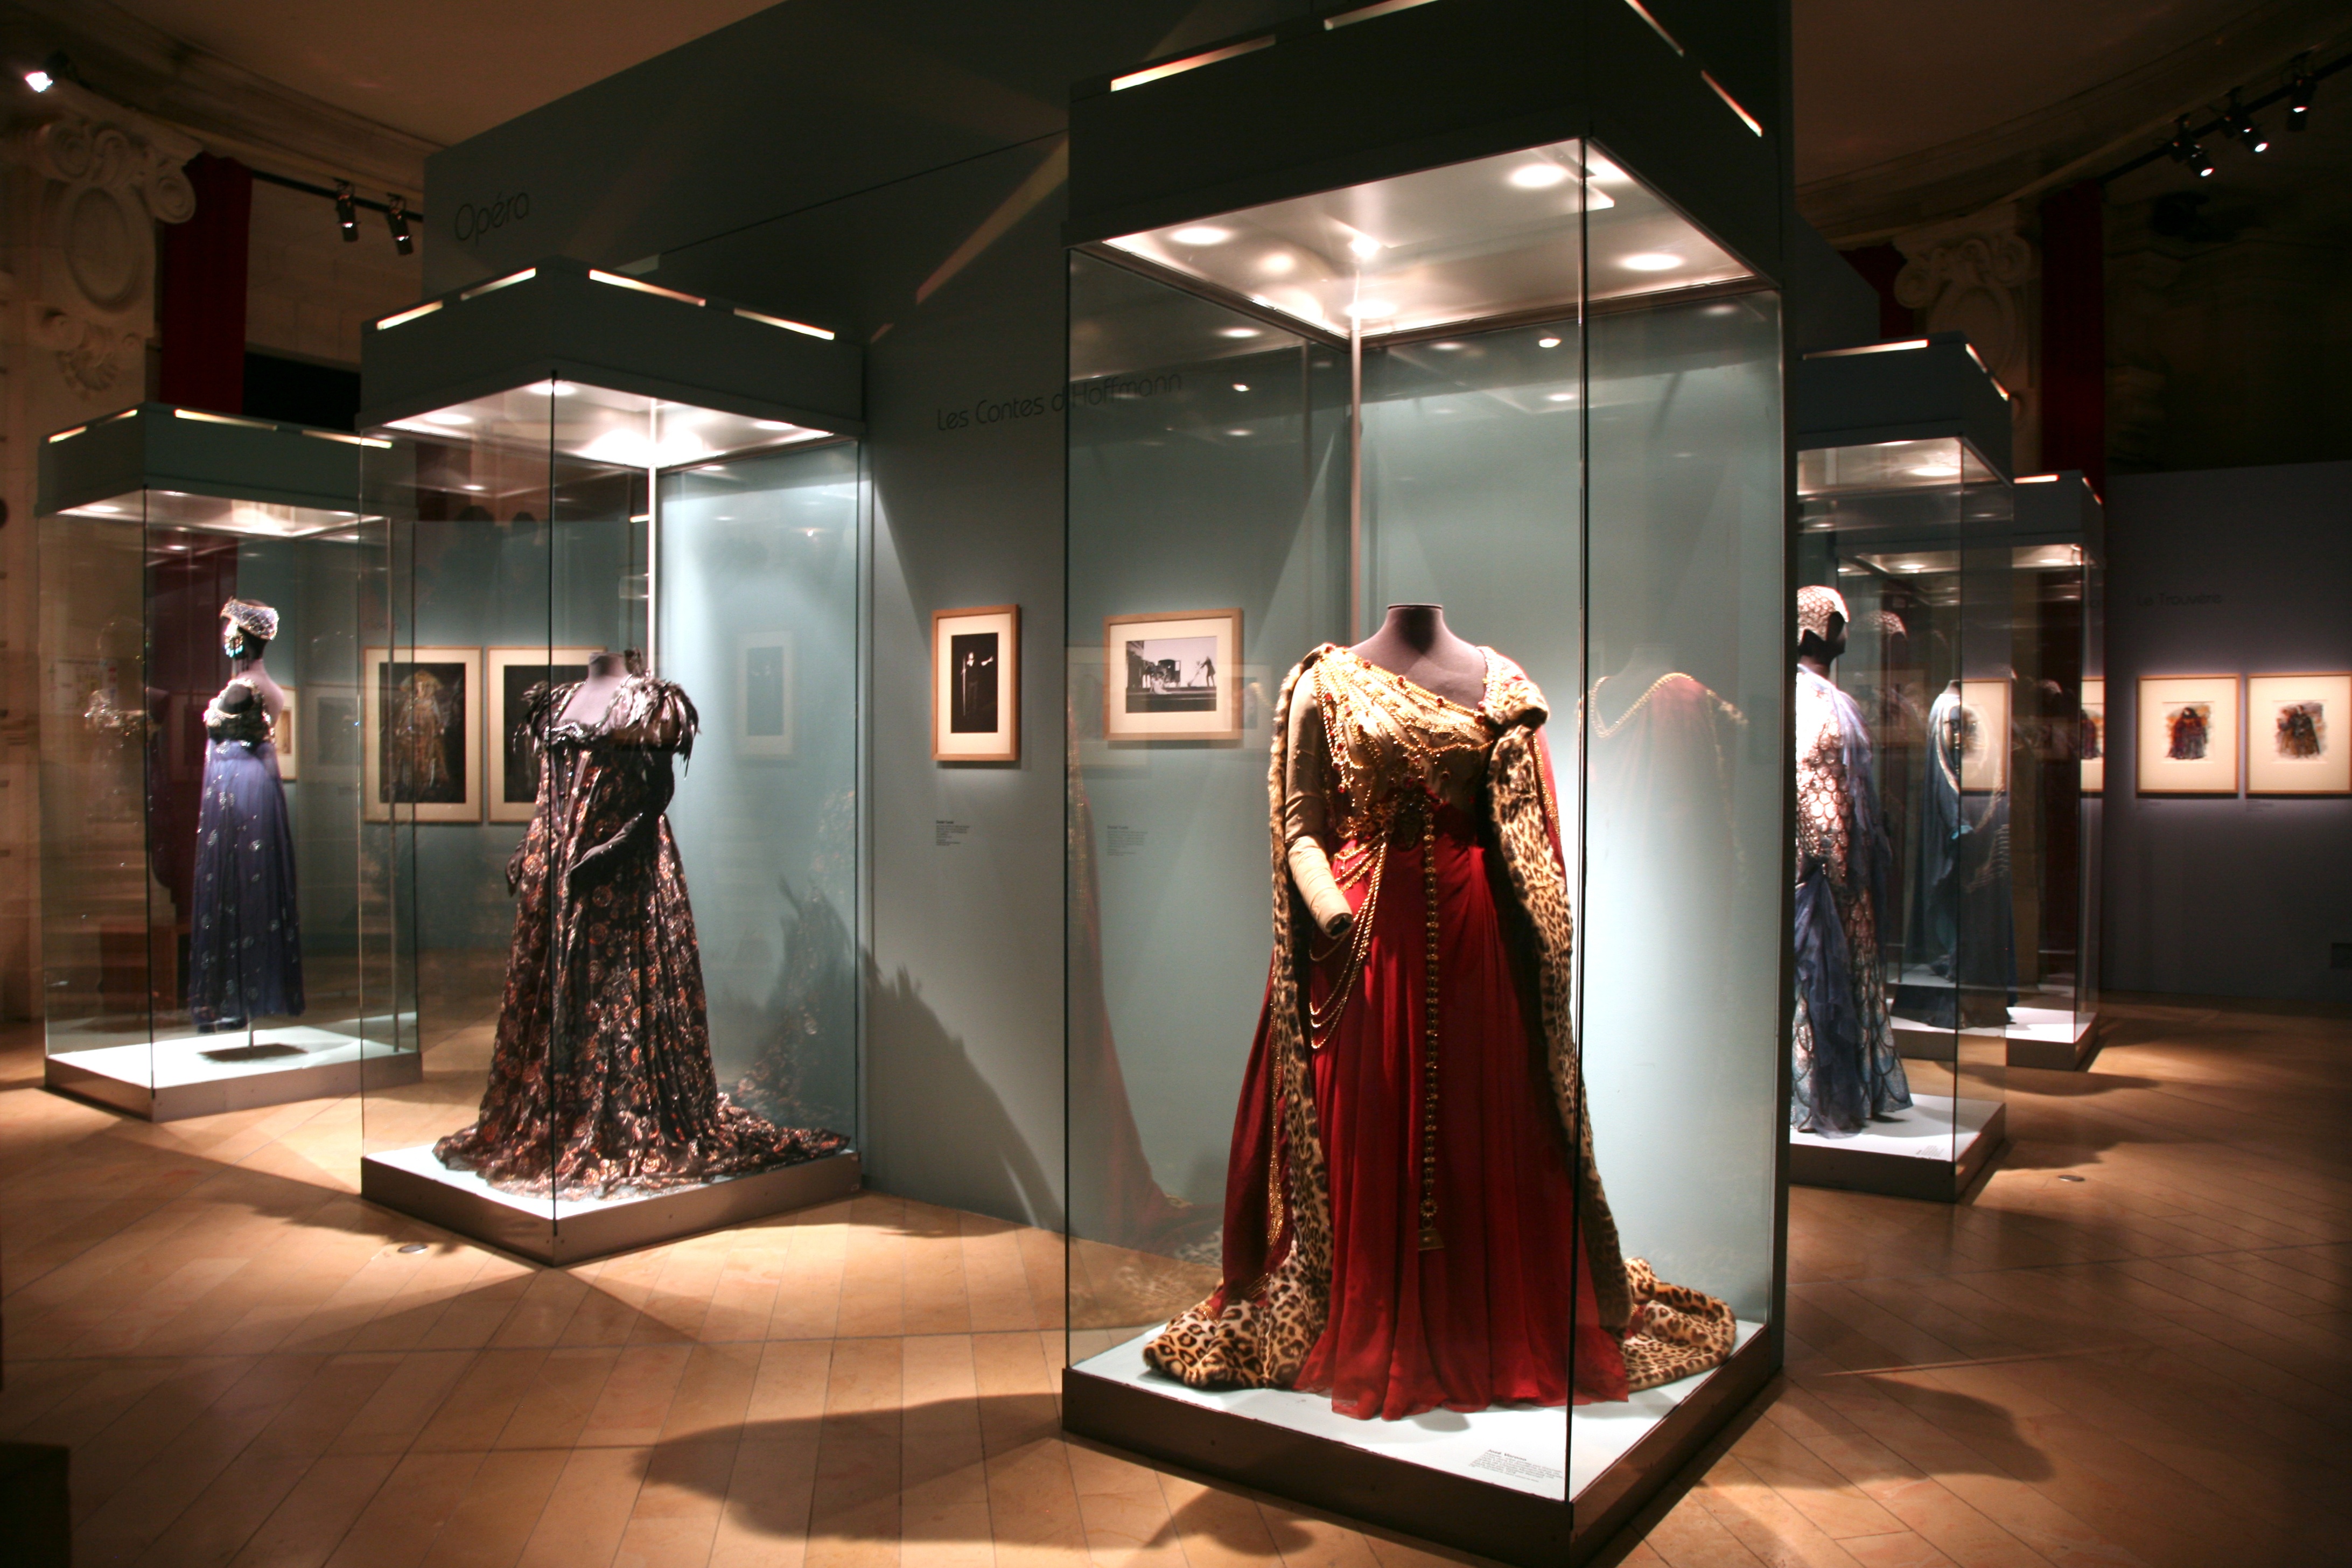
paris, museum, opera, fashion, interior design, boutique, stage, exposition, design, bnf, tourist attraction, exhibition, retail, palaisgarnier, operadeparis, liebermann, rolfliebermann, biblioth quenationaledefrance, art gallery, art exhibition, display window